Altun Ha

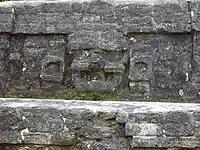
Stuccoed Jester God face on Structure B4, similar to the face on the Jade Head

By 700, modifications in the Central Precinct became rarer, and in Plaza B only Structures B4 and B6 were modified regularly, while Plaza A was still being modified extensively. By 850, structures B5 and A8 were completely abandoned. Gradual abandonment of the site began in 800, except for Zone E, which actually reached its peak usage and occupation between 700 and 800.